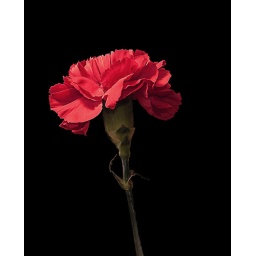
red flower shot with a sb600 through umbrella left of flower triggered by on camera flash